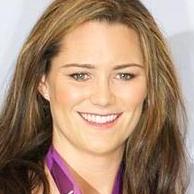
Age: 24